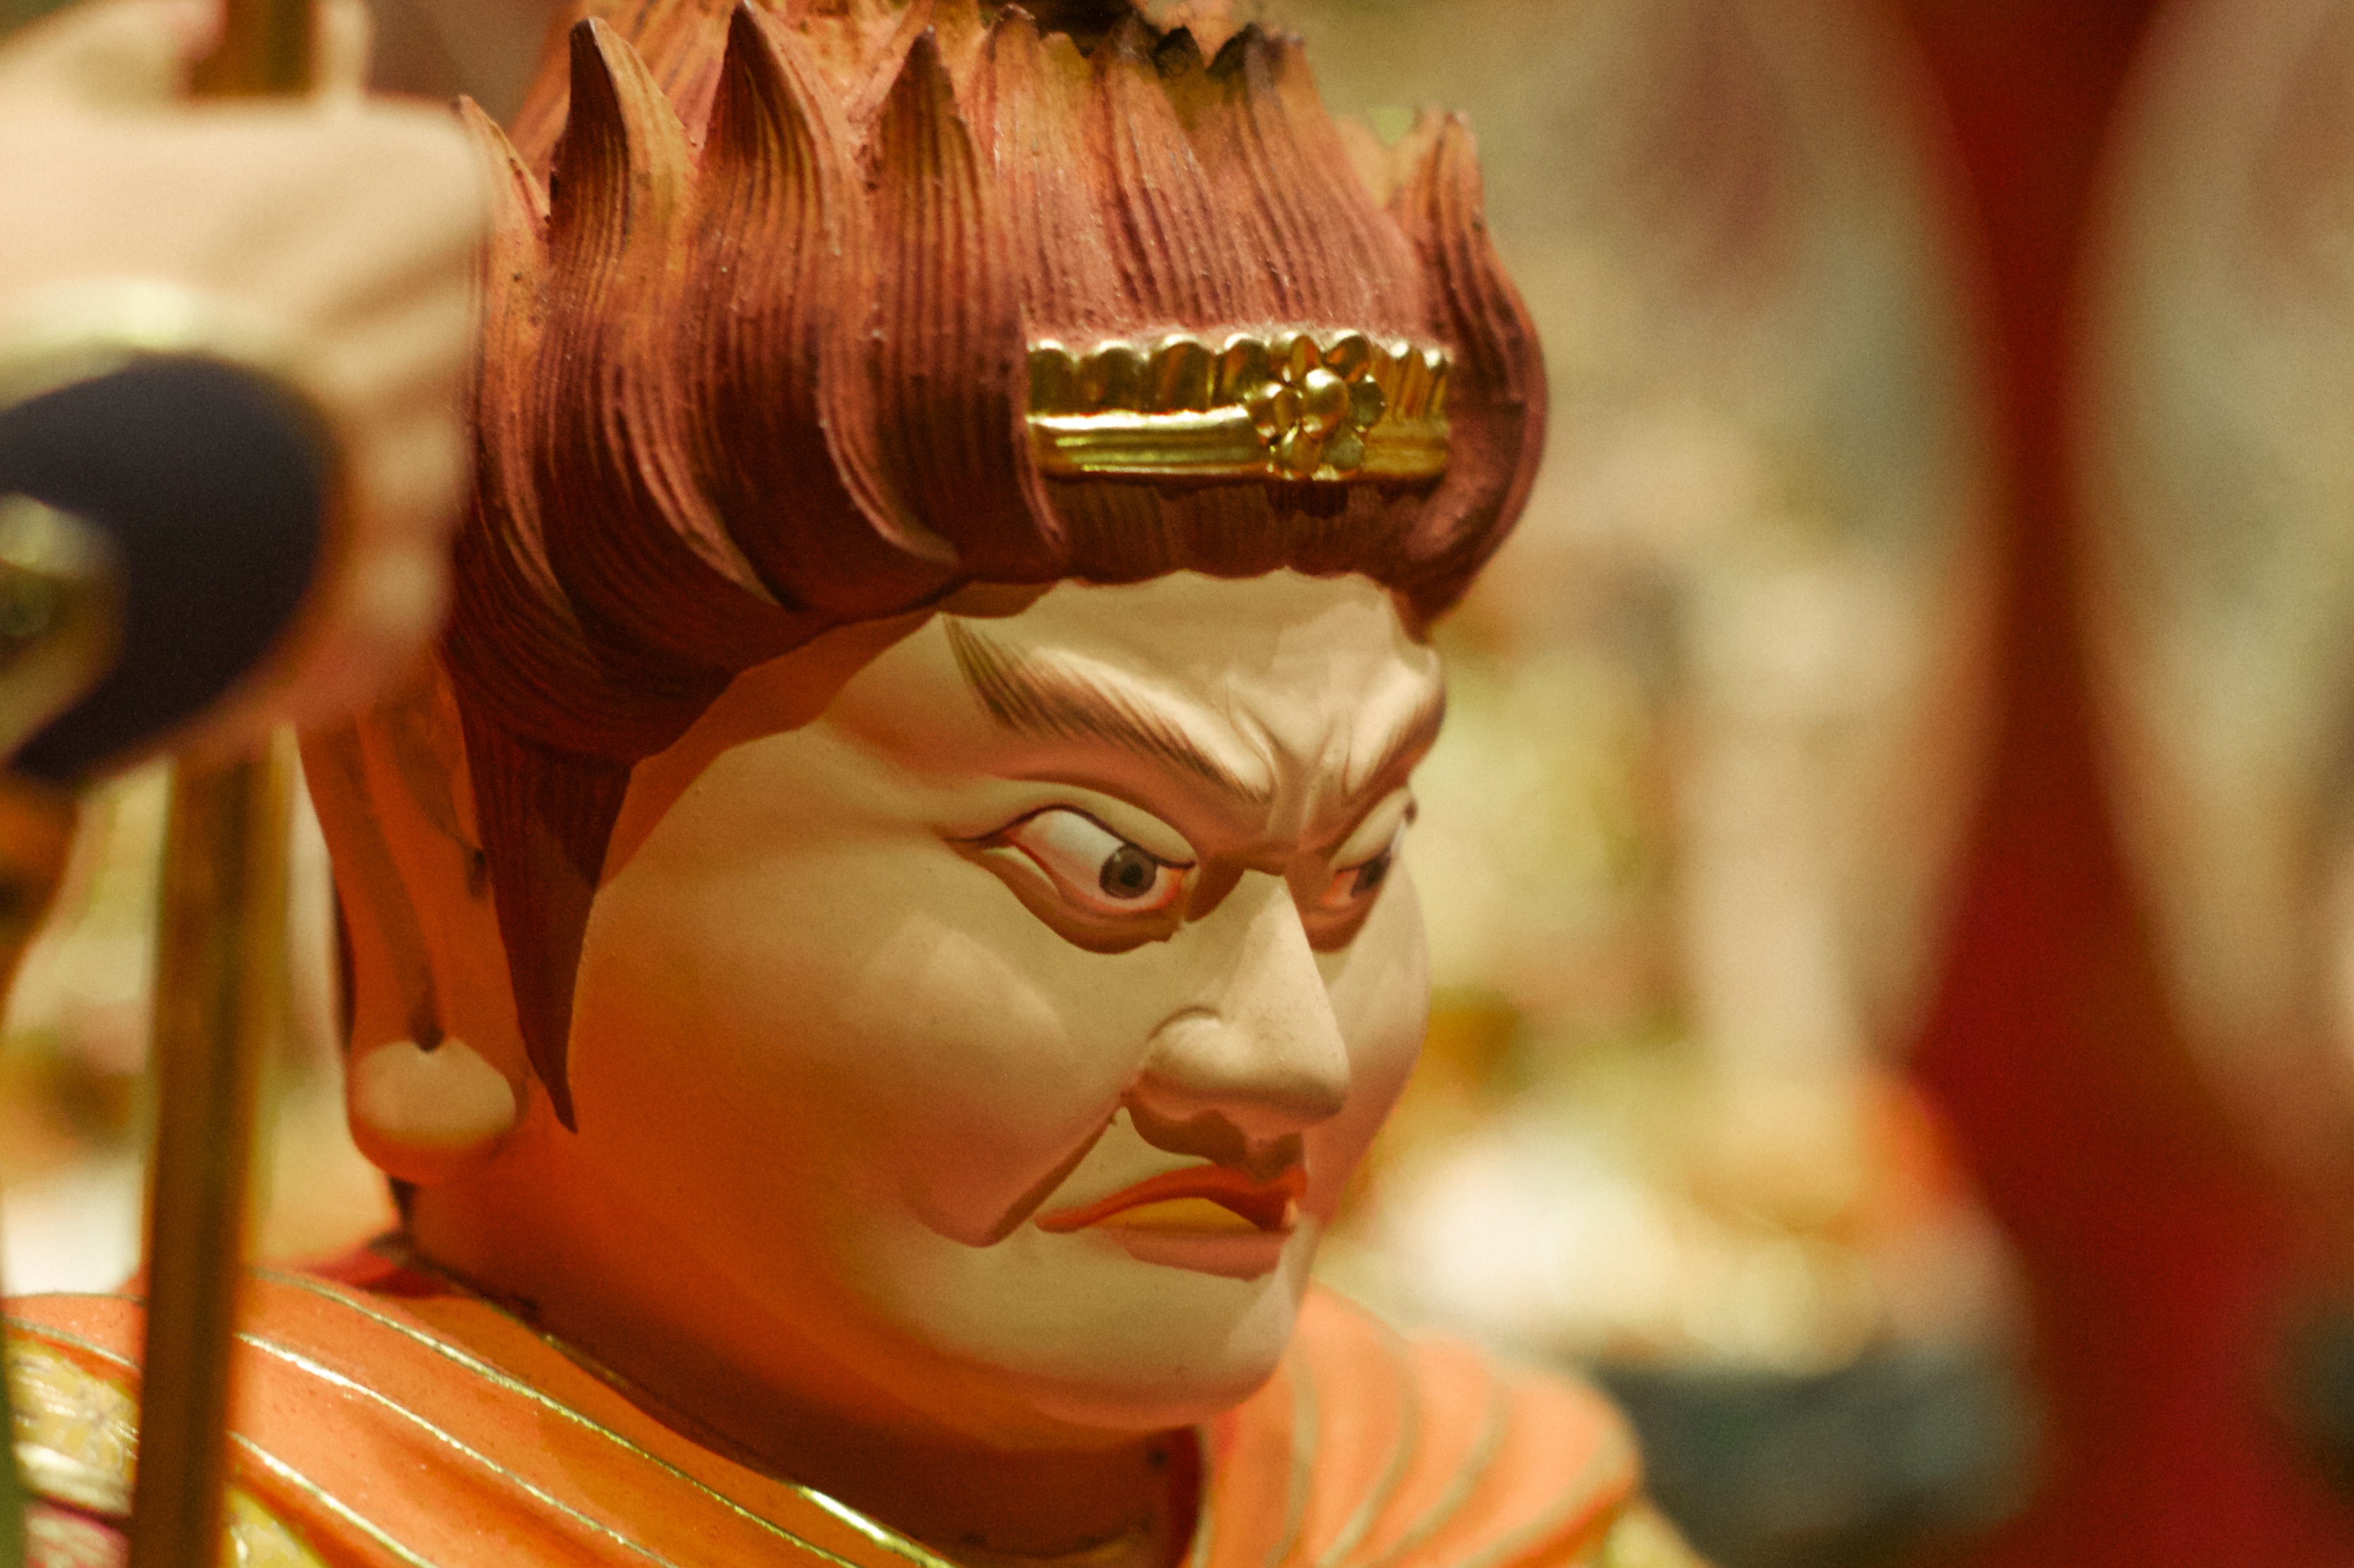
statue, red, color, toy, close up, temple, head, carving